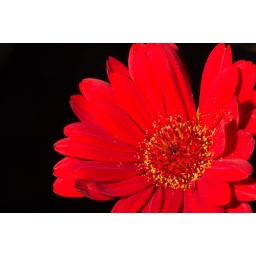
Gerber daisy in holiday red colors